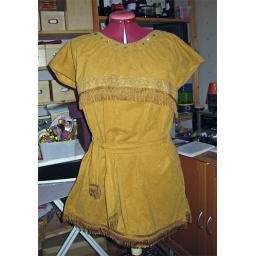
A native American inspired tunic to use in the dog show ring for a girl who breed Leonbergers.